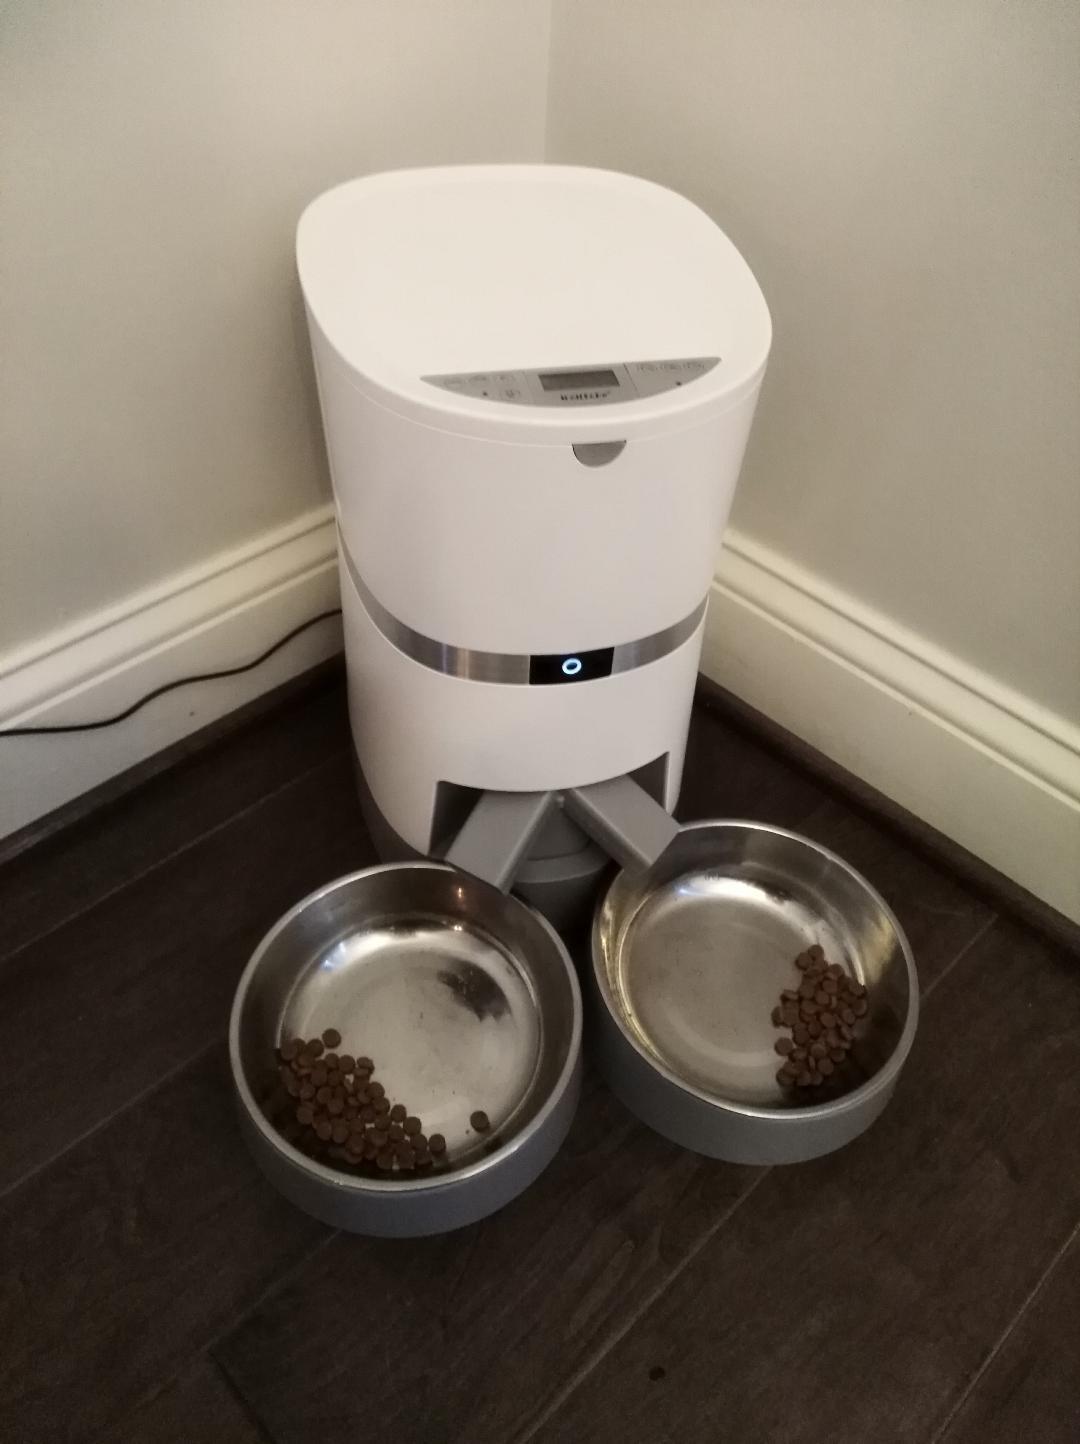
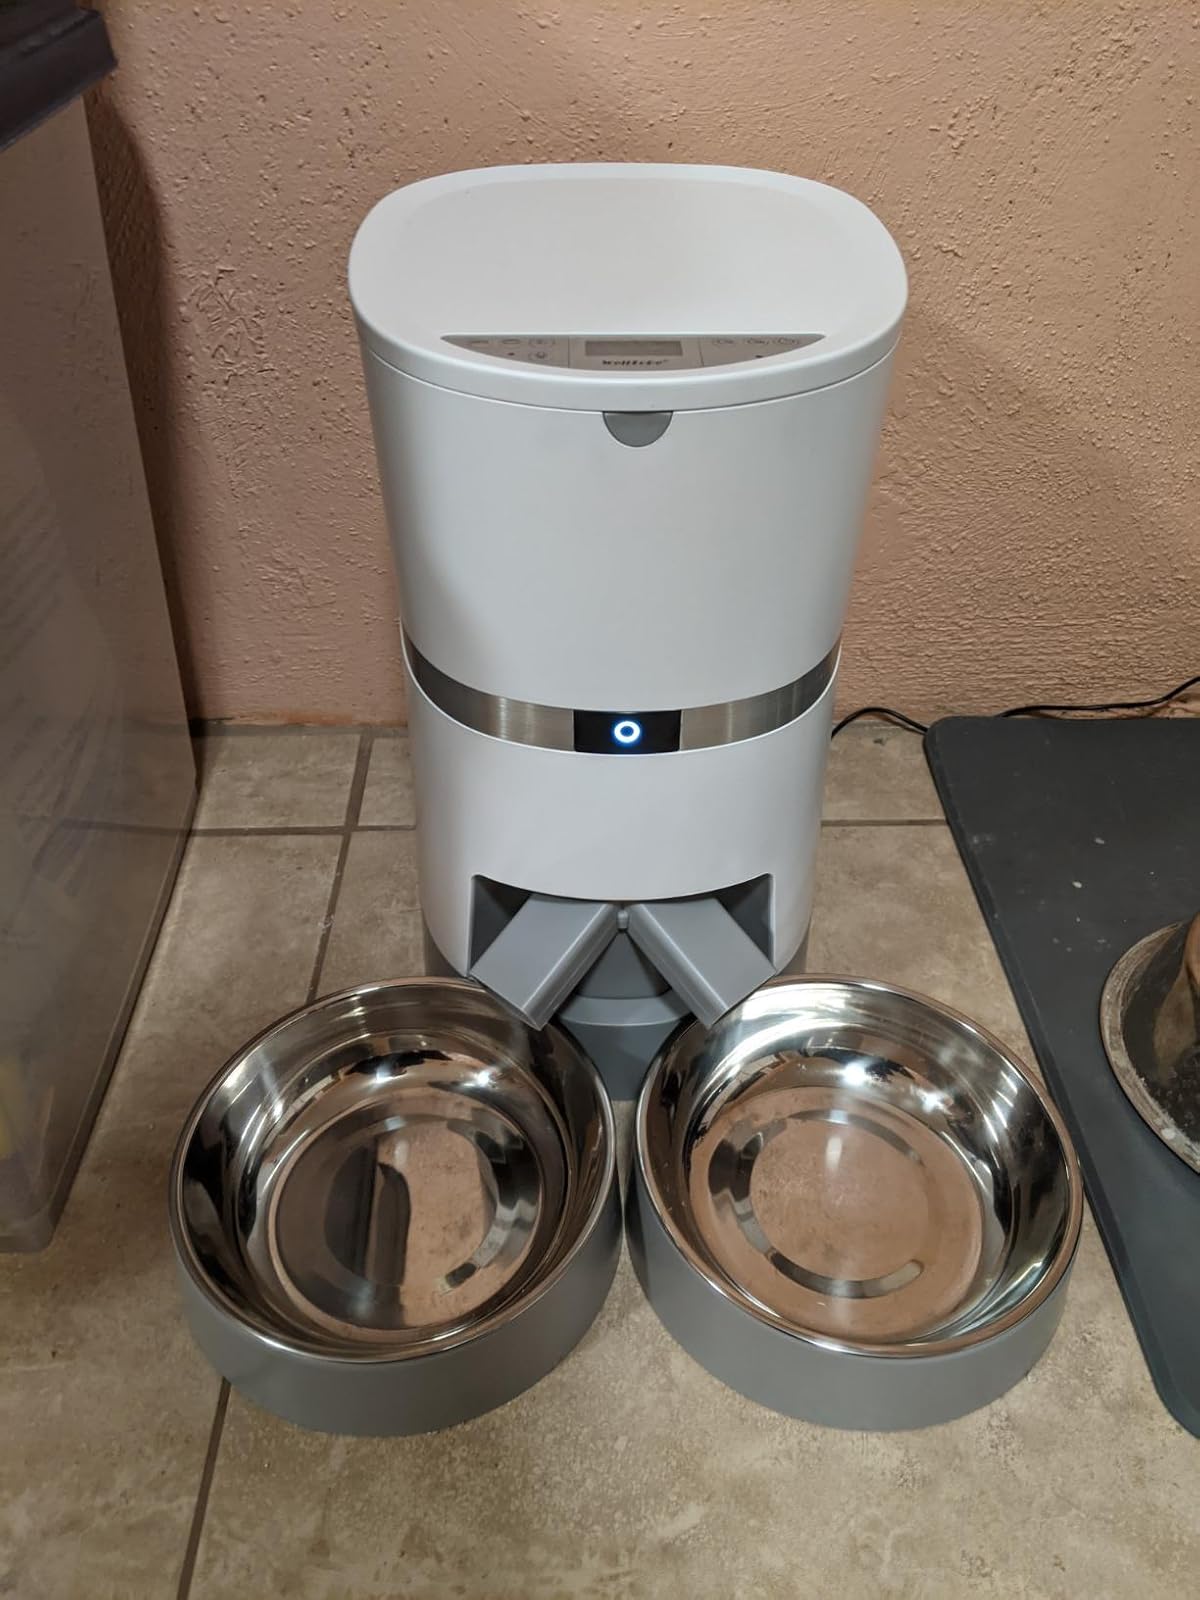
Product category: items_feeder
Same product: yes